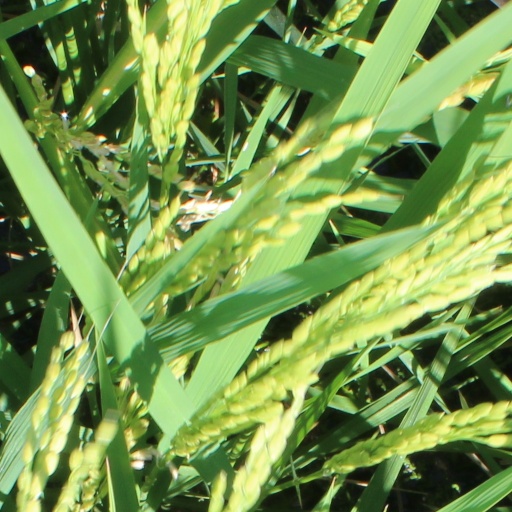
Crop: rice